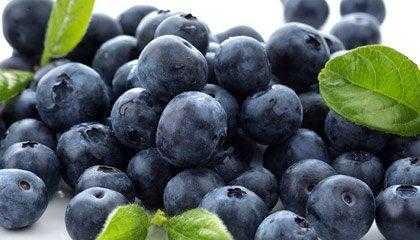
Label: Blueberry